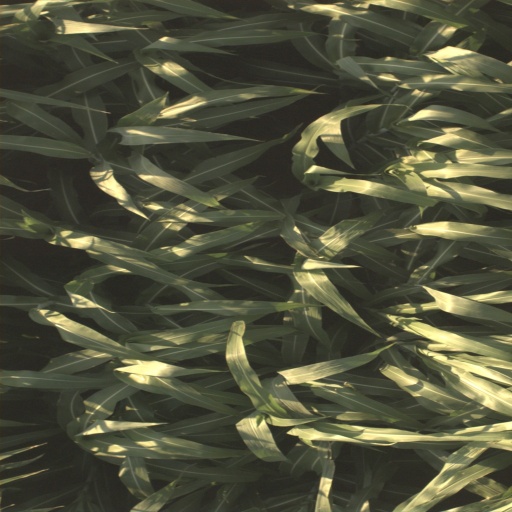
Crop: sorghum